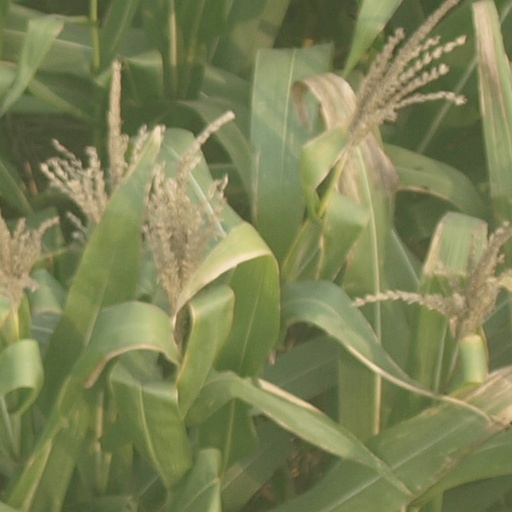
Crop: maize; corn